British Airways Flight 2276

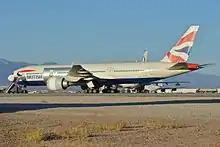
The aircraft at Victorville in February 2016, showing the unpainted fuselage skin and engine cowling

The aircraft left Terminal 3, Gate E3, at 15:53 local time, and began its take-off from Runway 07L at 16:12 where the accident occurred.